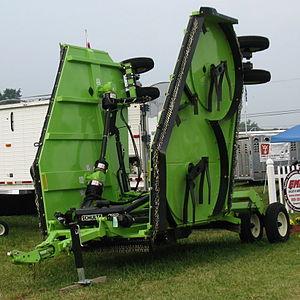
Un gyrobroyeur, gyro-broyeur, girobroyeur ou broyeur à axe vertical est un outil adaptable sur tout véhicule agricole ou forestier muni d'une prise de force, servant à nettoyer une jachère, à débroussailler une friche ou le bas-côté des routes, en coupant et en broyant les végétaux. Il ne doit pas être confondu avec le broyeur à axe horizontal.